Describe the emotion expressed in this image:  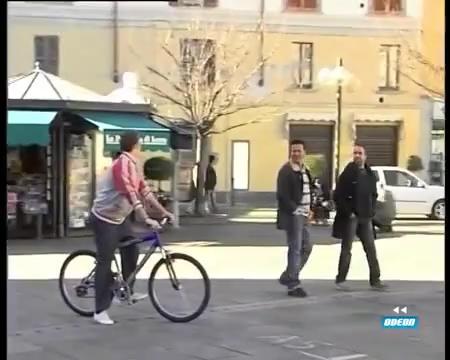
This person displays Fear, valence and arousal with high intensity.